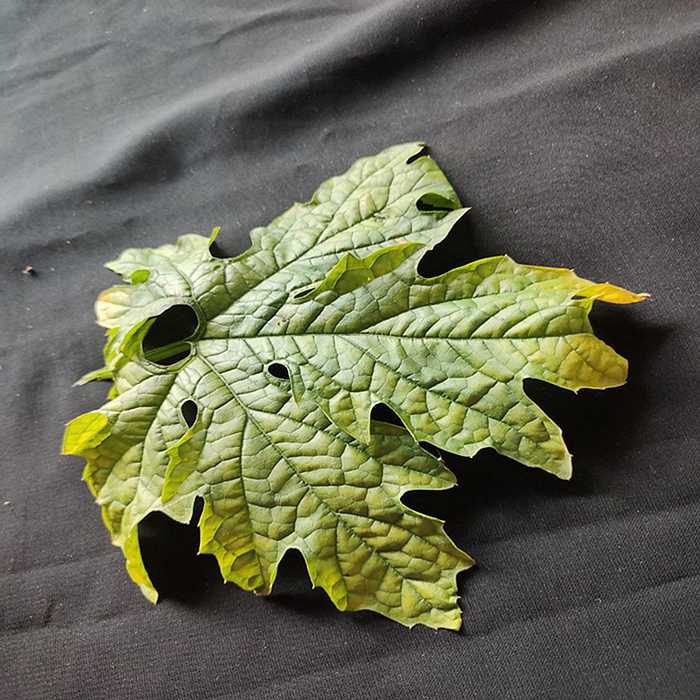
Plant: Bitter Gourd
Label: Mosaic virus